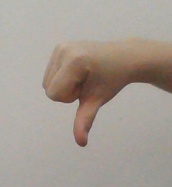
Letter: waw